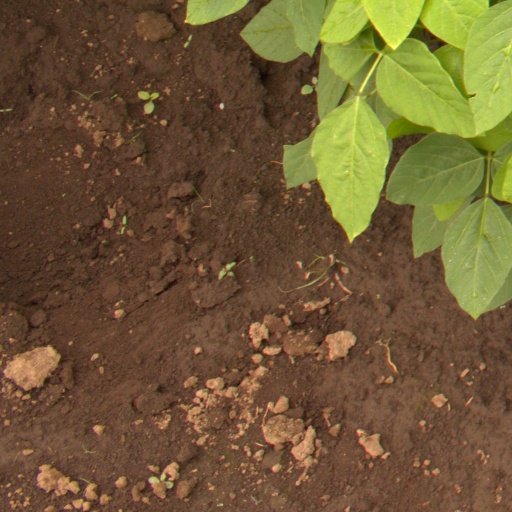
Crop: soybean